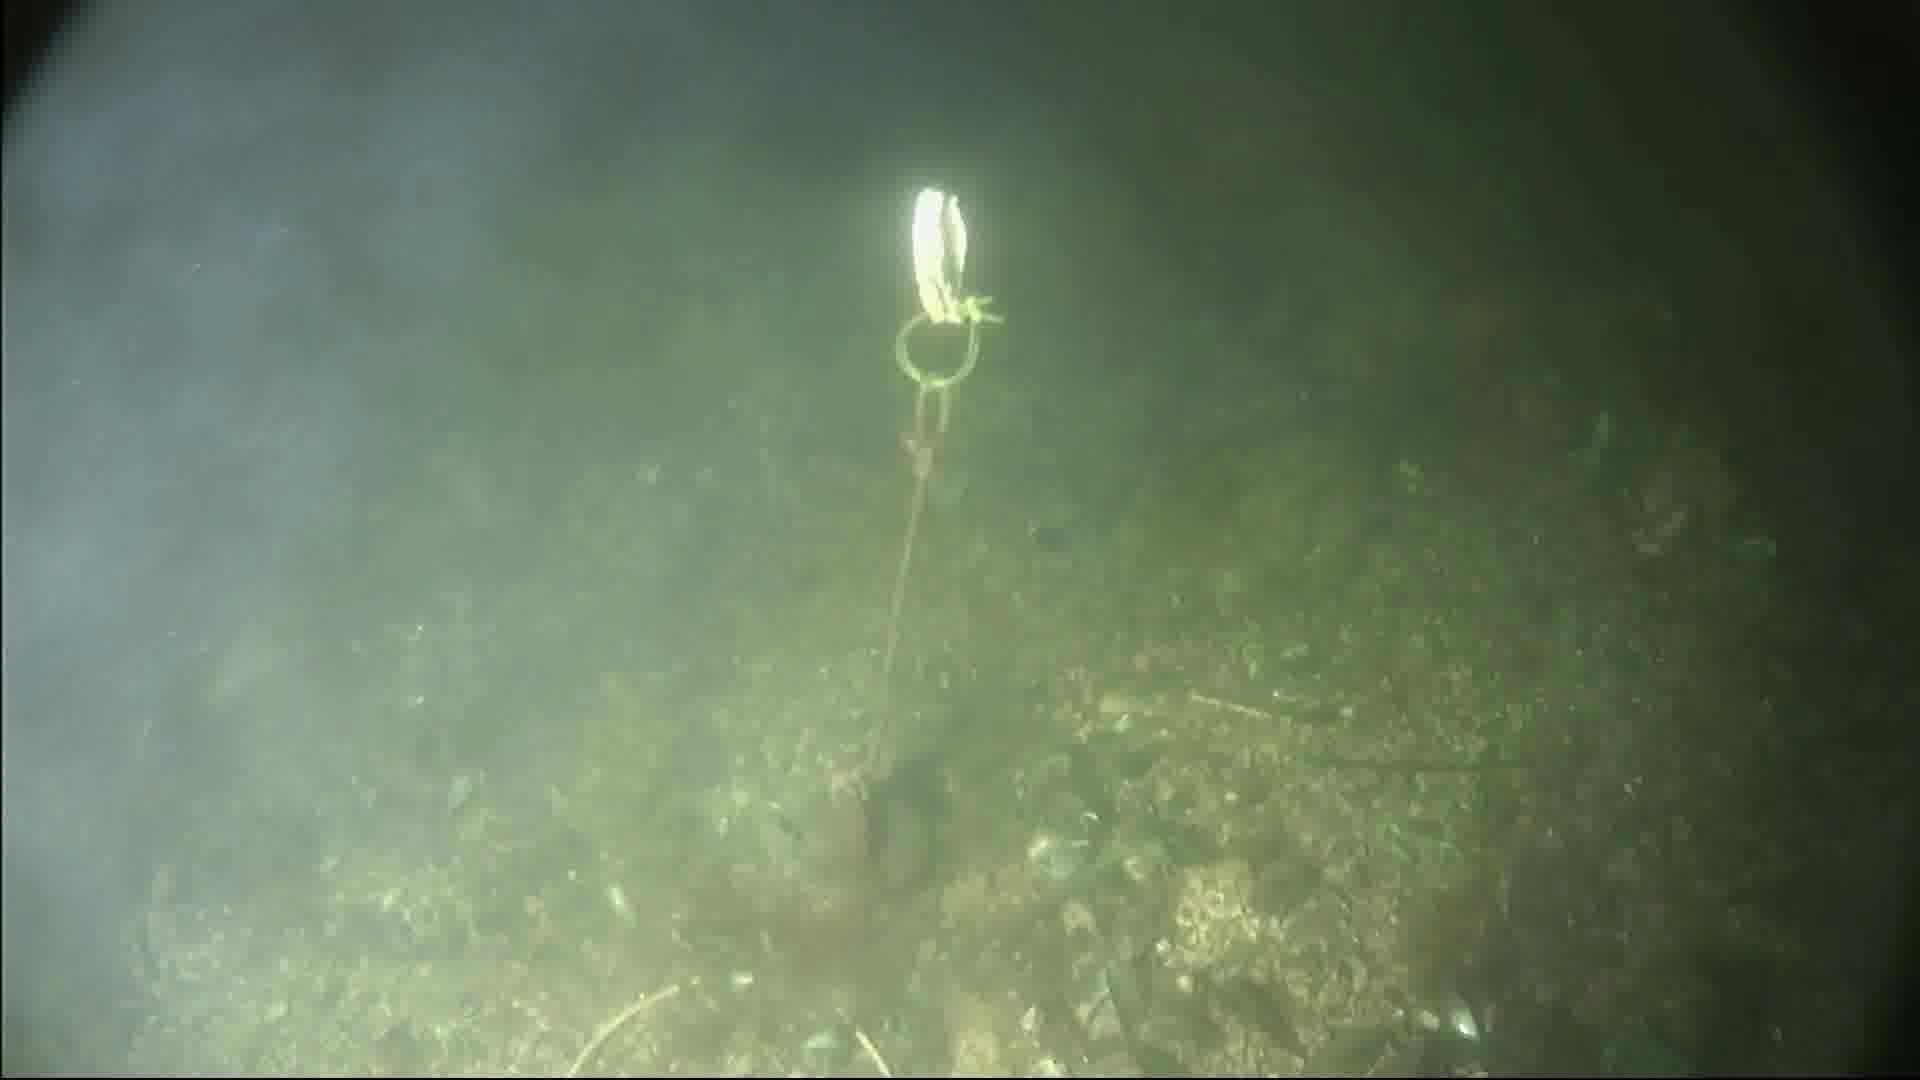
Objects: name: crab